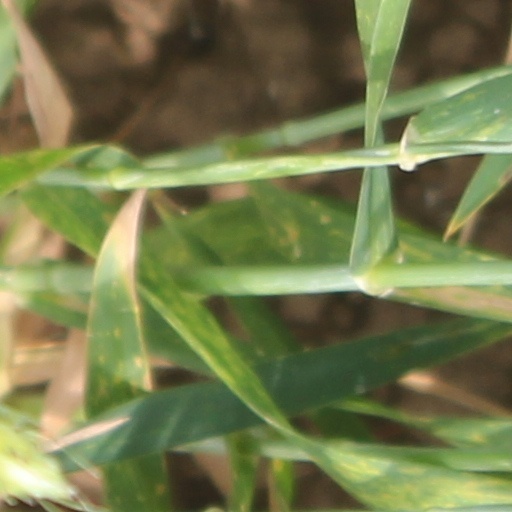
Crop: wheat